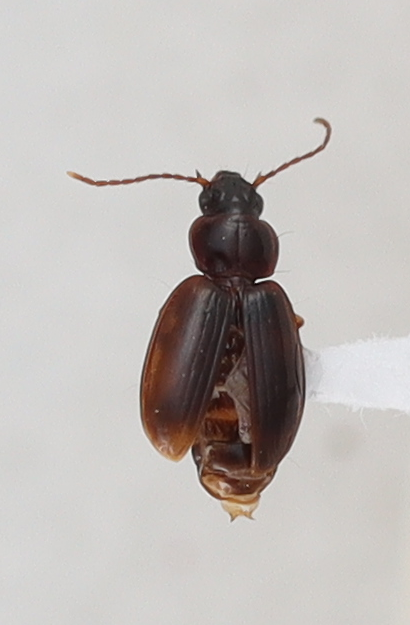
Scientific name: Trechus obtusus
Plot: 13
Trap: E
Collected: 20210908